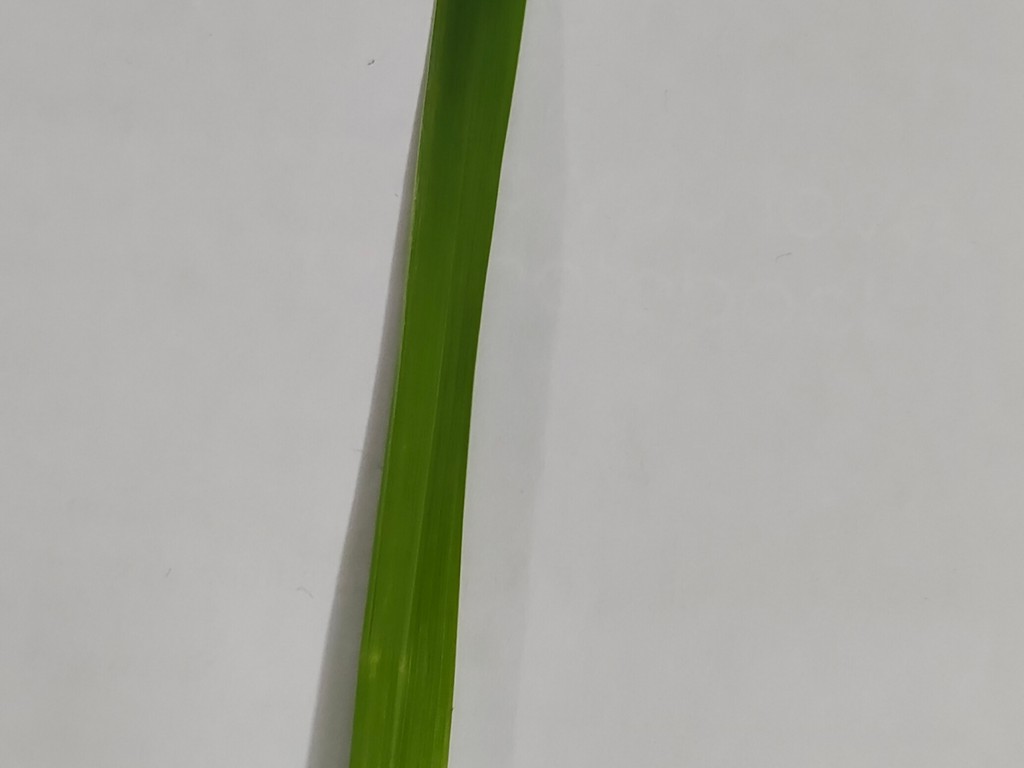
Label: Healthy